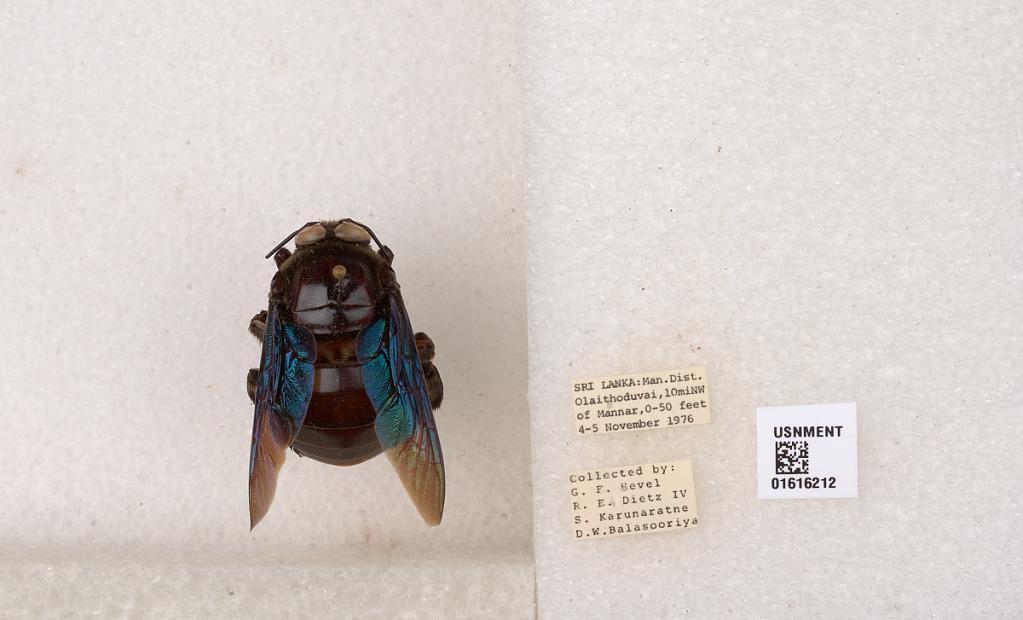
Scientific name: Xylocopa (Mesotrichia) tenuiscapa Westwood
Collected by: G. Hevel, R. Dietz, P. Karunaratne, S. Karunaratne & D. Balasooriya
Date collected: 1976-11-4
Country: Sri Lanka
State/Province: Northern
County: Mannar
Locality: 10 mi. NW of Mannar